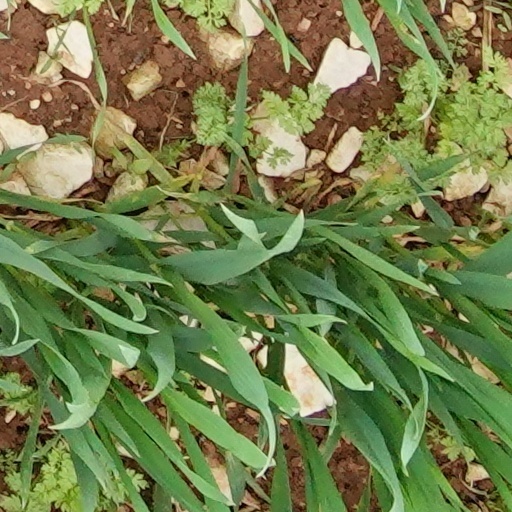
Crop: wheat